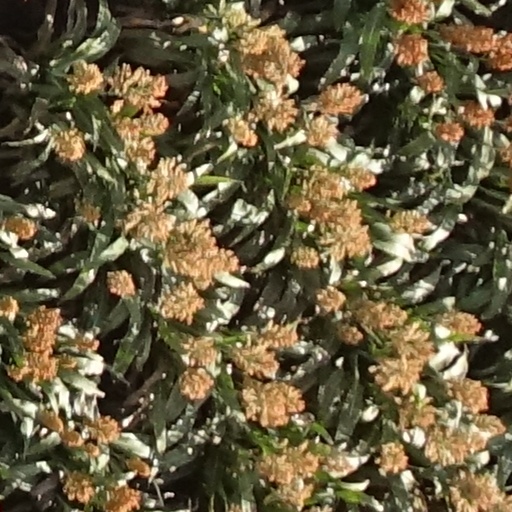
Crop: sorghum